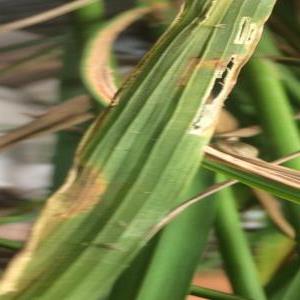
Disease: Bacterialblight